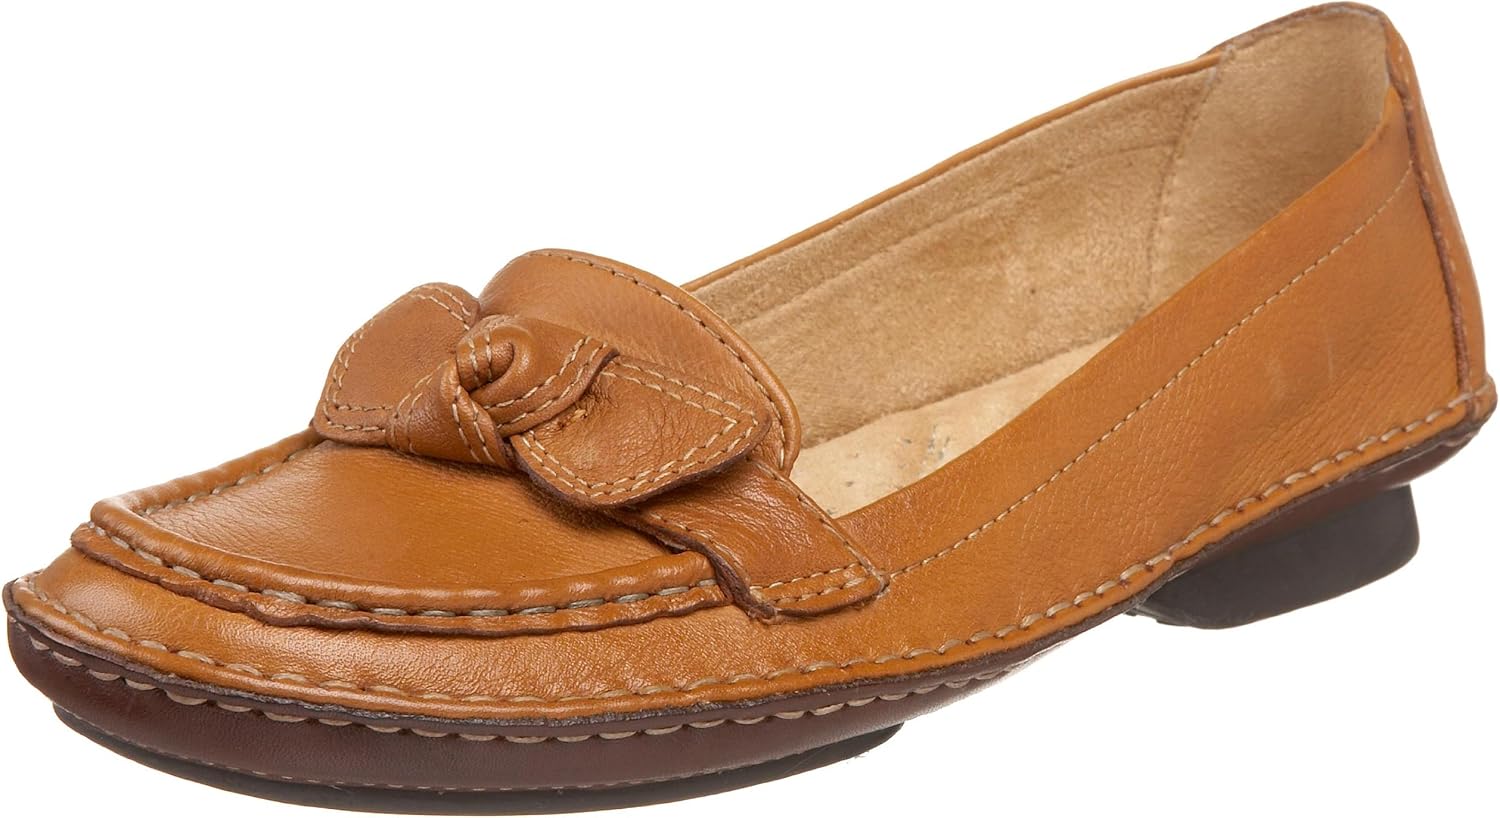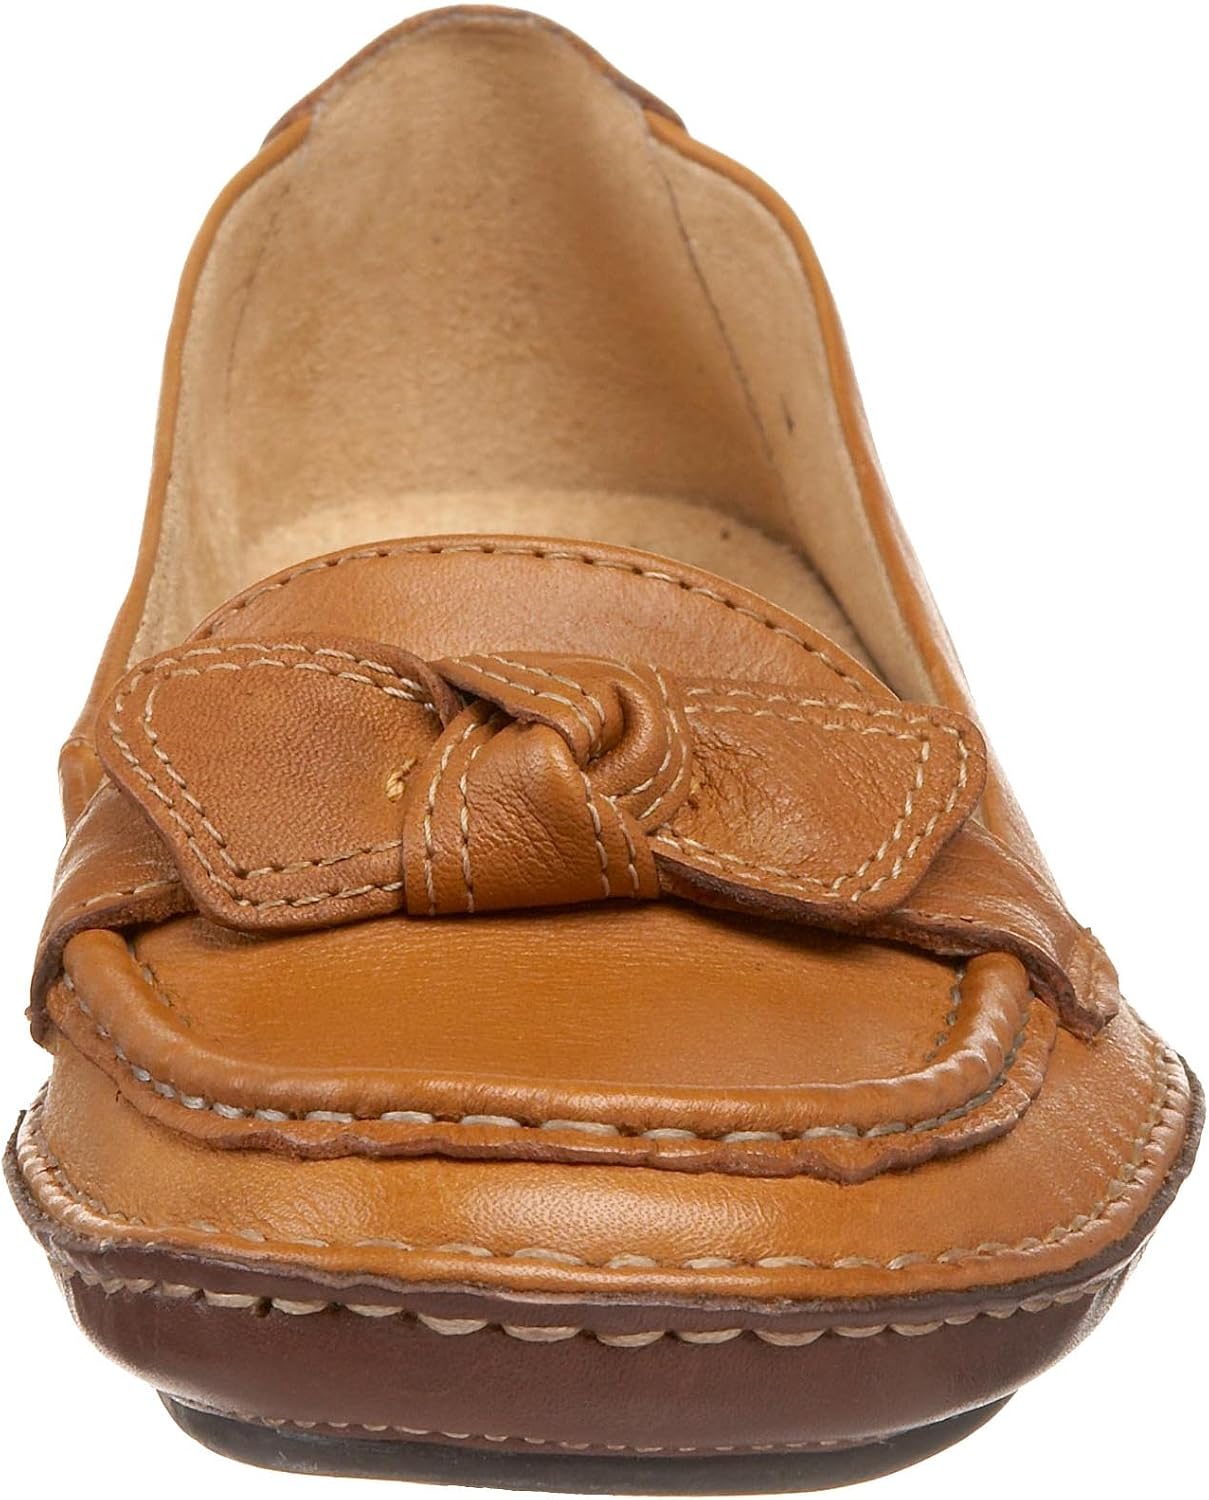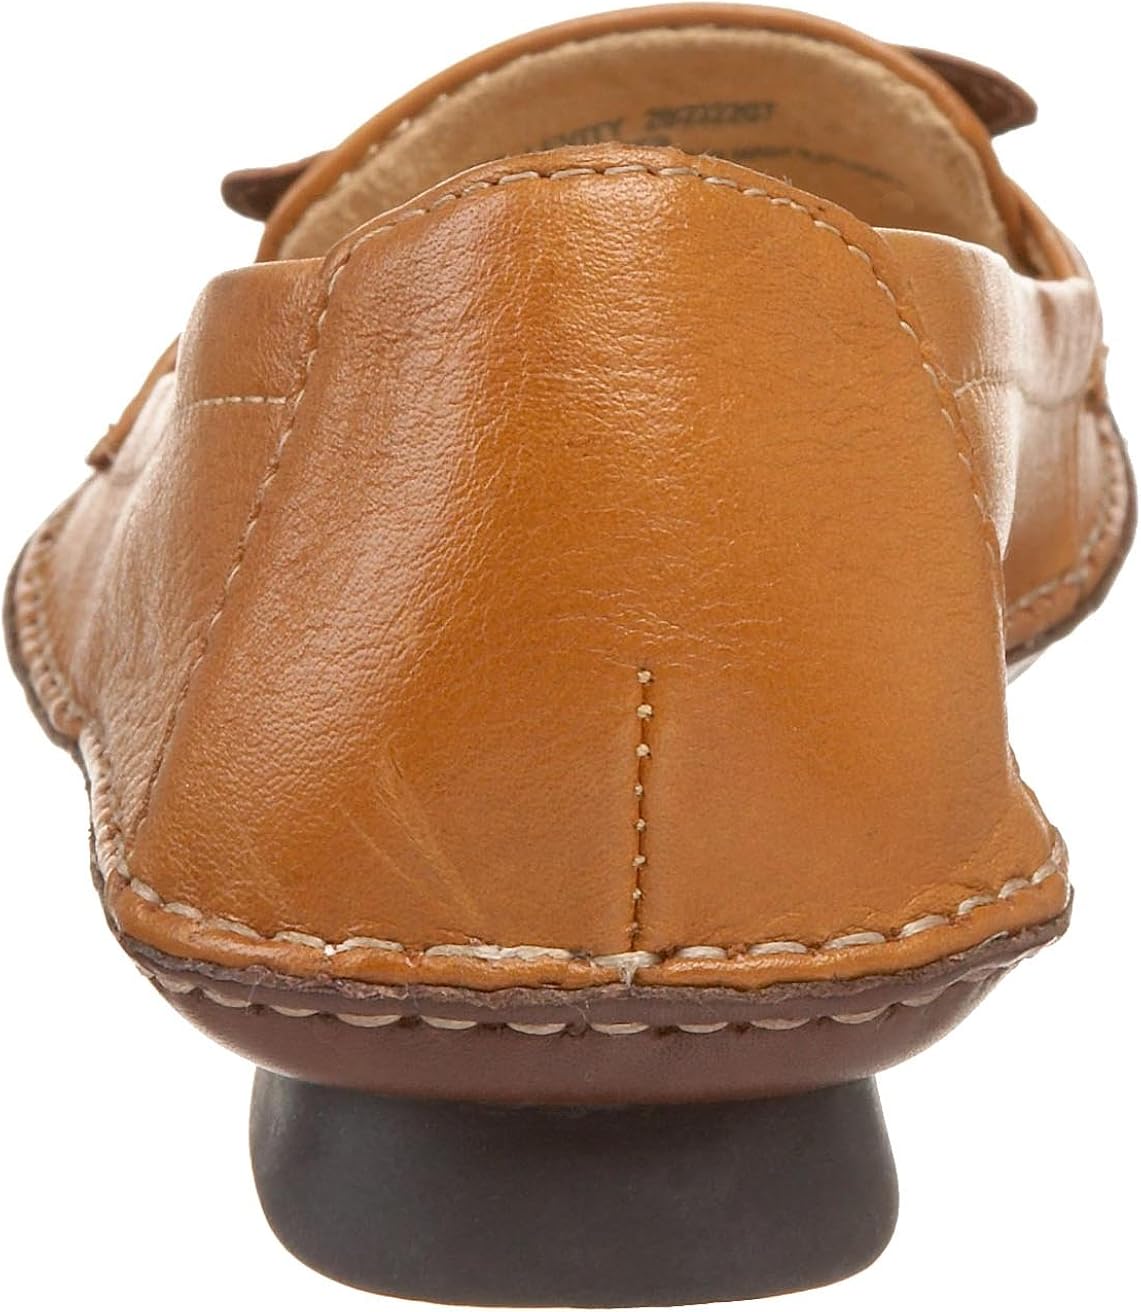
Naturalizer Women's Levity Slip-On
Category: AMAZON FASHION
Naturalizer was one of the first shoe brands that women could turn to for the feminine style they coveted and the comfort they thought was impossible to attain. Naturalizer's fresh, unpretentious designs are a smooth fit with your wardrobe, your life and your own unique style. Naturalizer promises style that makes you look good and feel good - always.
Features: 100% Leather | Rubber and leather sole | Heel measures approximately 3/4"